Los Angeles Angels

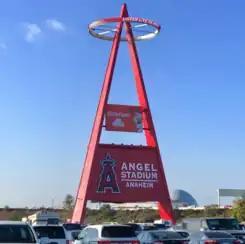
The "Big A" at Angel Stadium

Angel Stadium of Anaheim is nicknamed "The Big A". It has a section in center field nicknamed the "California Spectacular", a formation of artificial rocks made to look like a desert mountain in California. The California Spectacular has a running waterfall, and also shoots fireworks from the rocks before every game; anytime the Angels hit a home run or win a home game the fireworks shoot from the rocks as well.